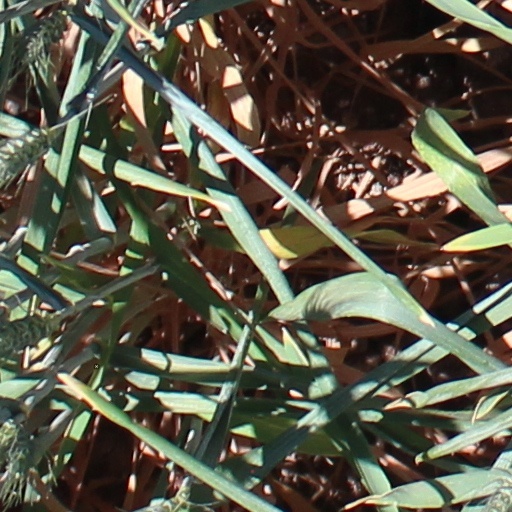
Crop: wheat